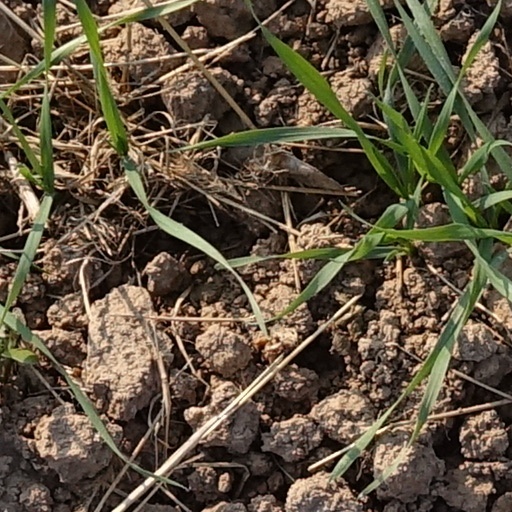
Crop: wheat